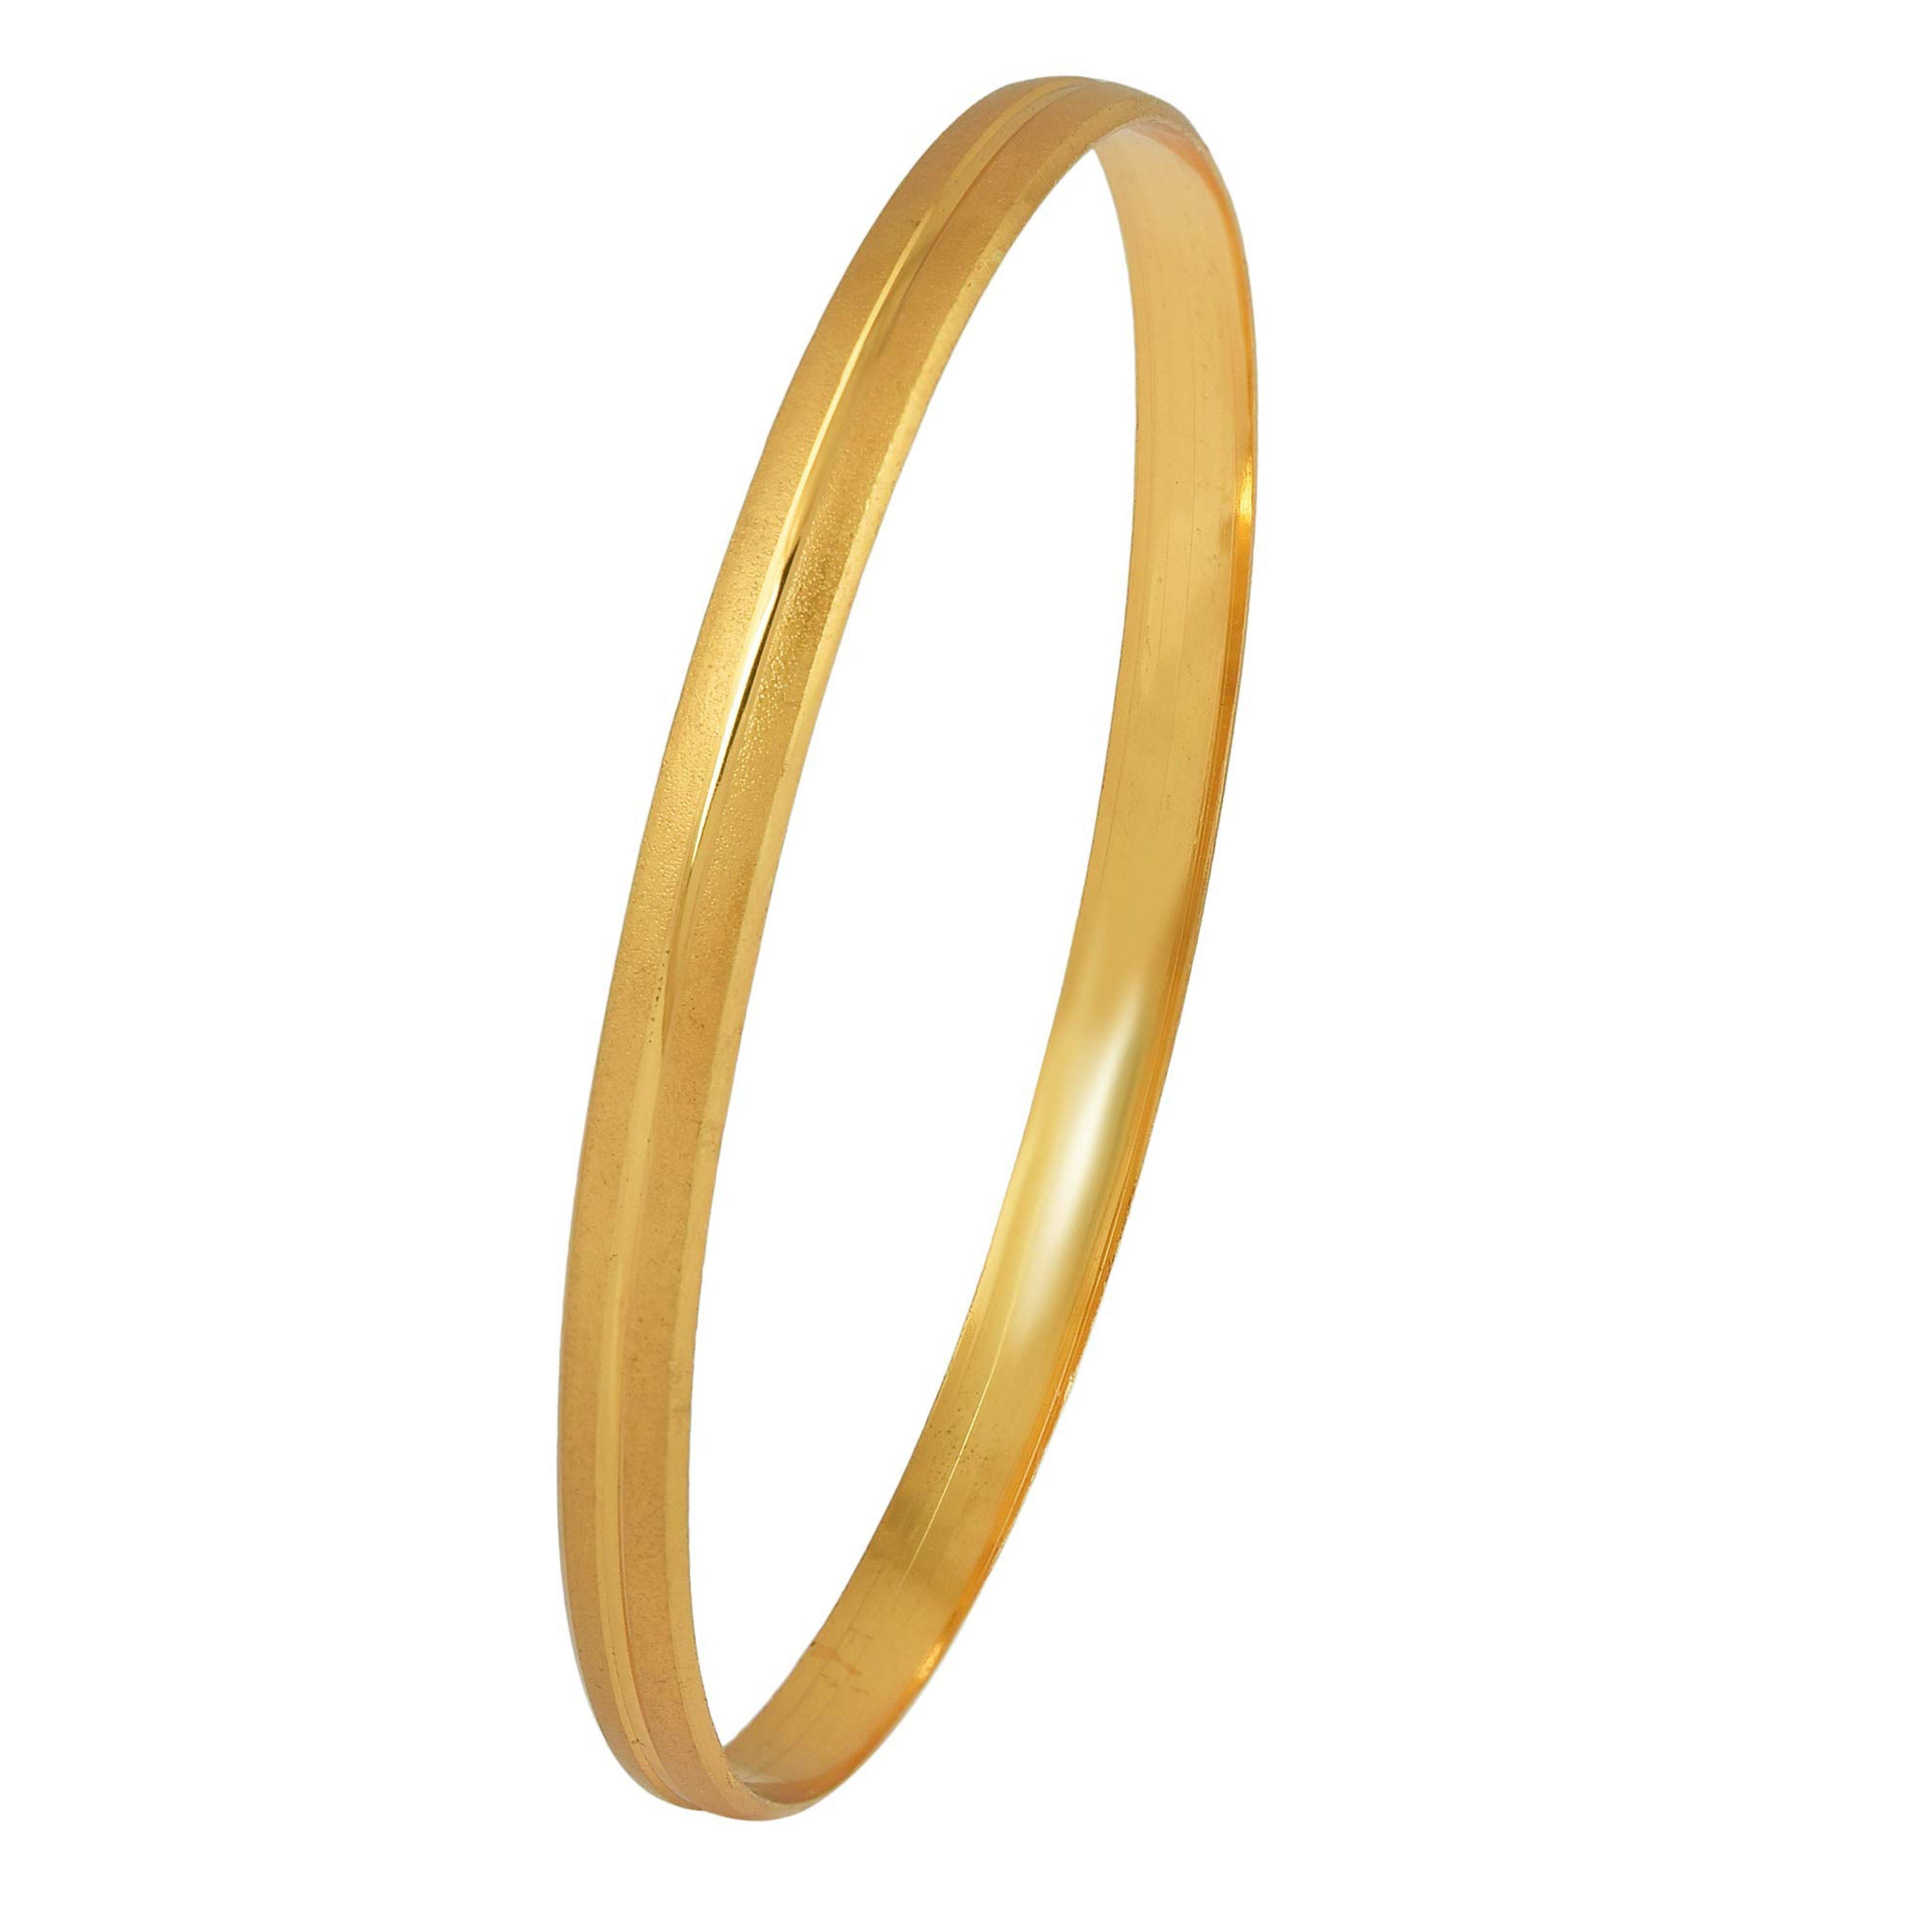
ZUMRUT MAKING YOU A STYLE SENSATION Kada Bracelet Adjustable Kids Bangle Nazariya Unisex Babies Kids
Type: Bracelets & Bangles
Brand: ZUMRUT MAKING YOU A STYLE SENSATION
Price: Rs. 349
 This high quality product is designed in-house, and made with best metals, materials and components. it is a value for money product. it can be worn with all indian and indo-western dresses. this versatile, multi-occasion product, is fit to wear by all age groups. an exclusive, and latest trendy, top quality product.
Features: Highly Acclaimed Fast Selling Product With Guarantee,High Polish Inside Part And Outside Kadaa, To Make It Easier To Wear And Take Off,Available In 2.4, 2.6, 2.8, 2.10, 2.12 And 2.14 Sizes,This Kadaa Is Made From Anti-Allergy And Skin Safe High Quality Brass Alloy,Search Zumrut In Amazon Search Bar, For A Wide Range Of Jewellery